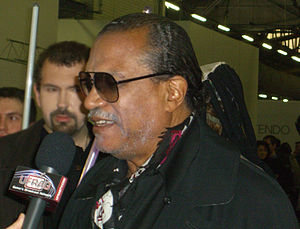
Billy Dee Williams
Billy Dee Williams ved en tegneseriekongres på Manhattan i 2009
Billy Dee Williams er en amerikansk skuespiller, som er mest kendt for at spille Lando Calrissian i Star Wars.